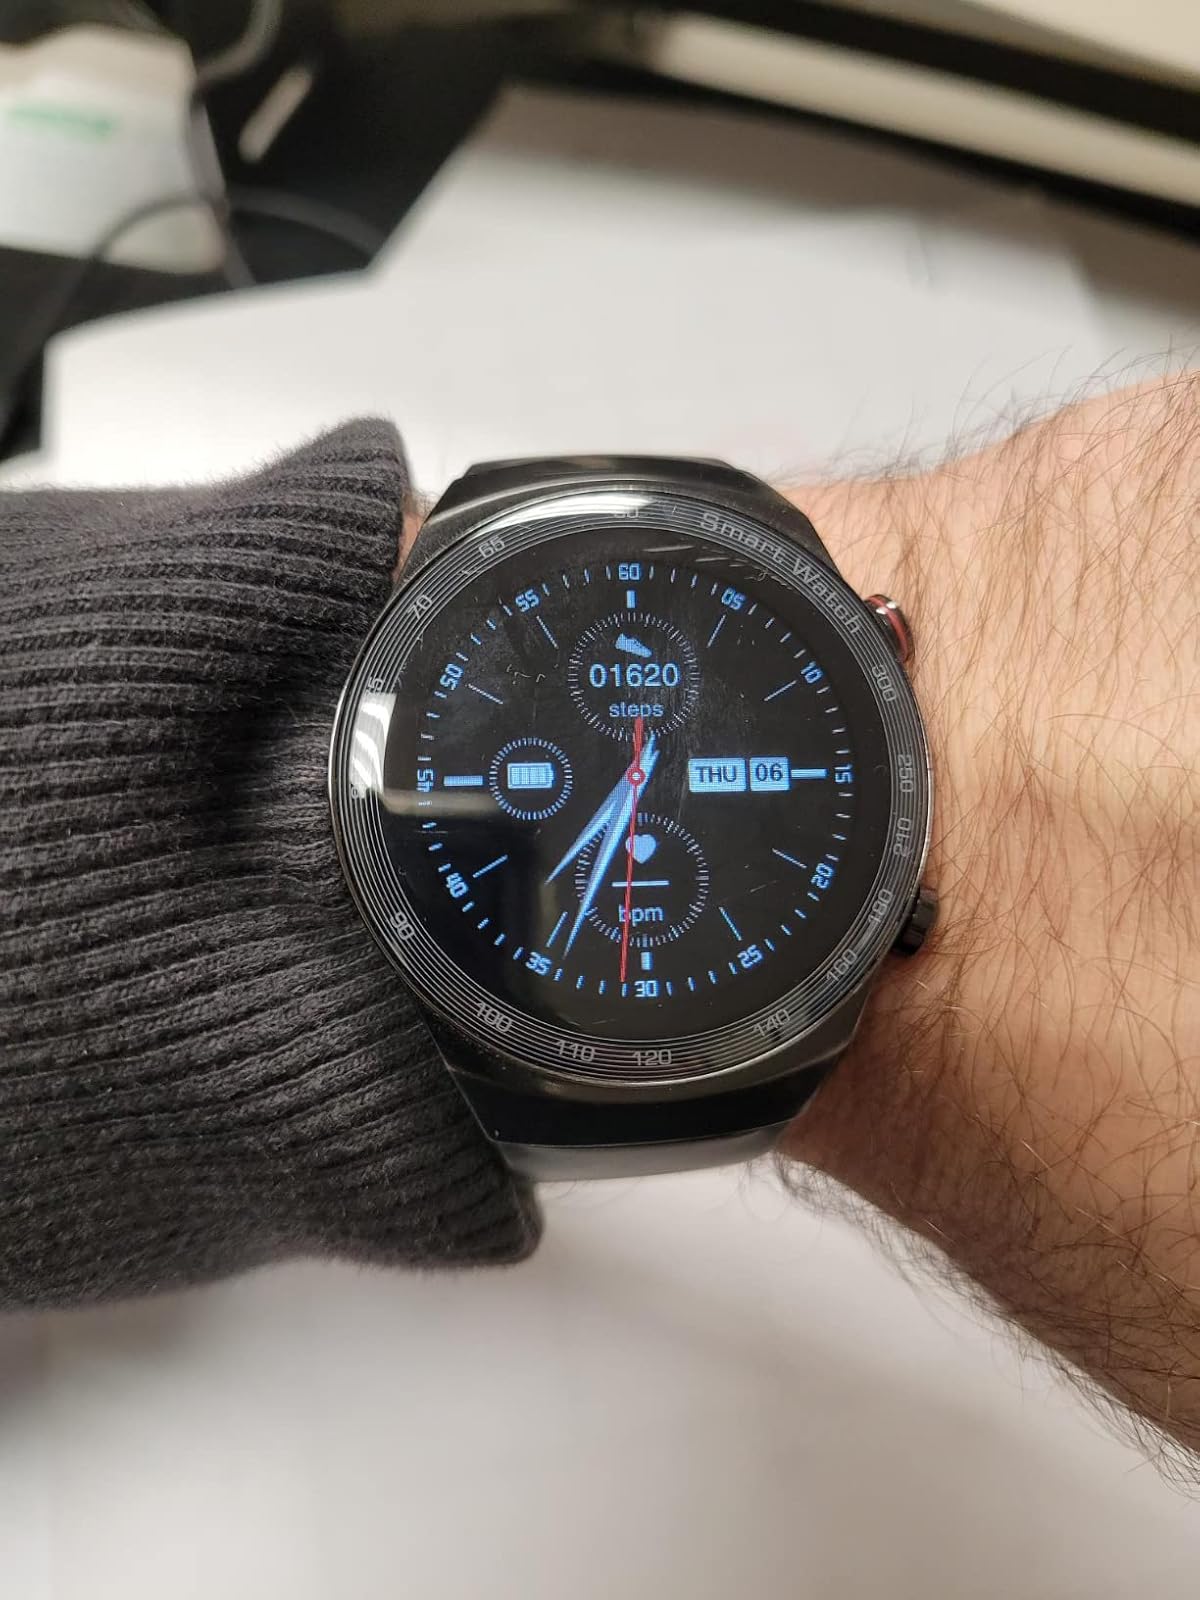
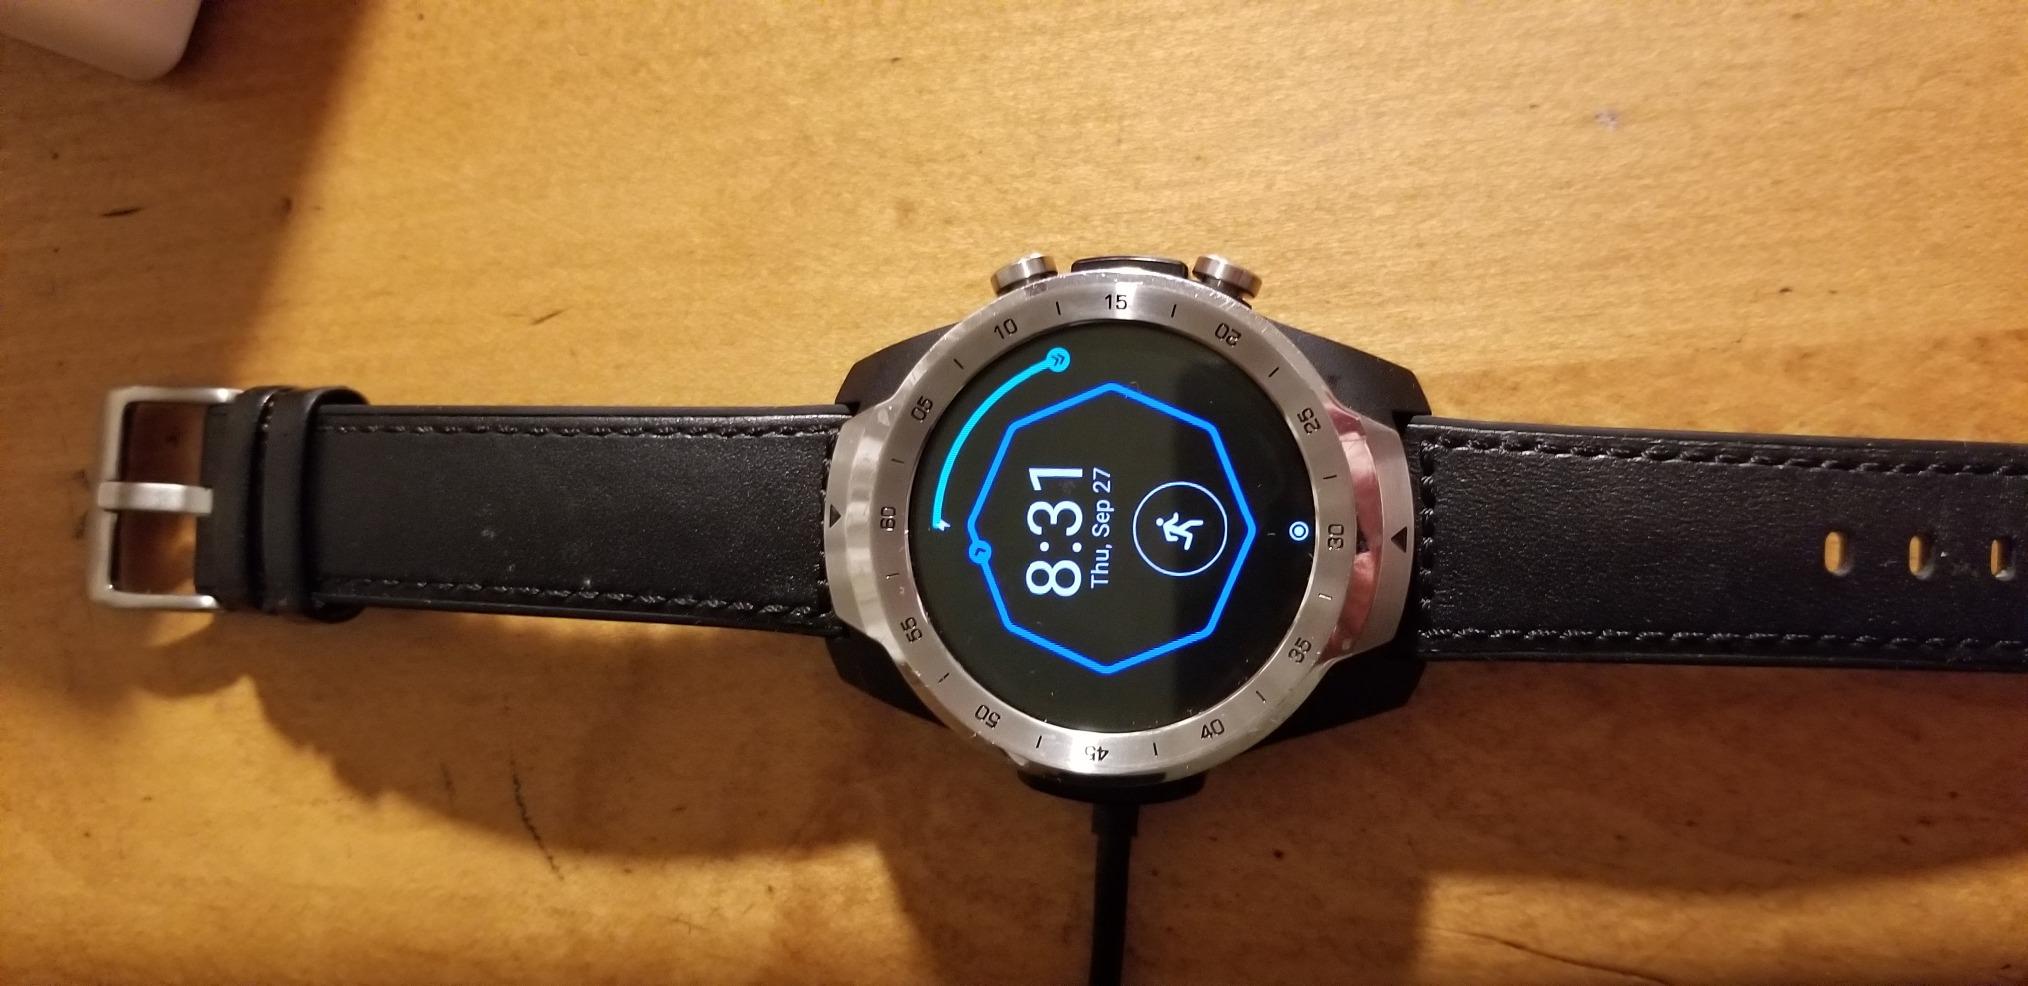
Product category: smartwatch
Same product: no